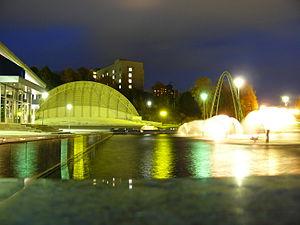
Kondopoga est une ville de la république de Carélie, en Russie, et le centre administratif du Raïon de Kontupohja.